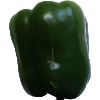
Label: Pepper Green 1